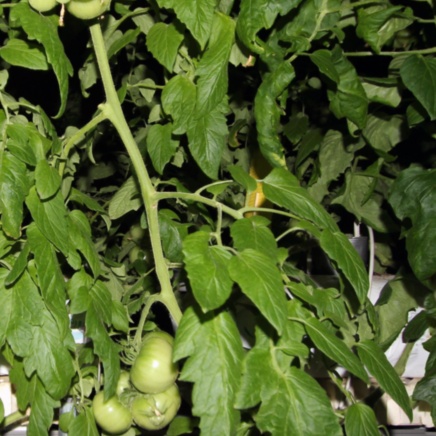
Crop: tomato